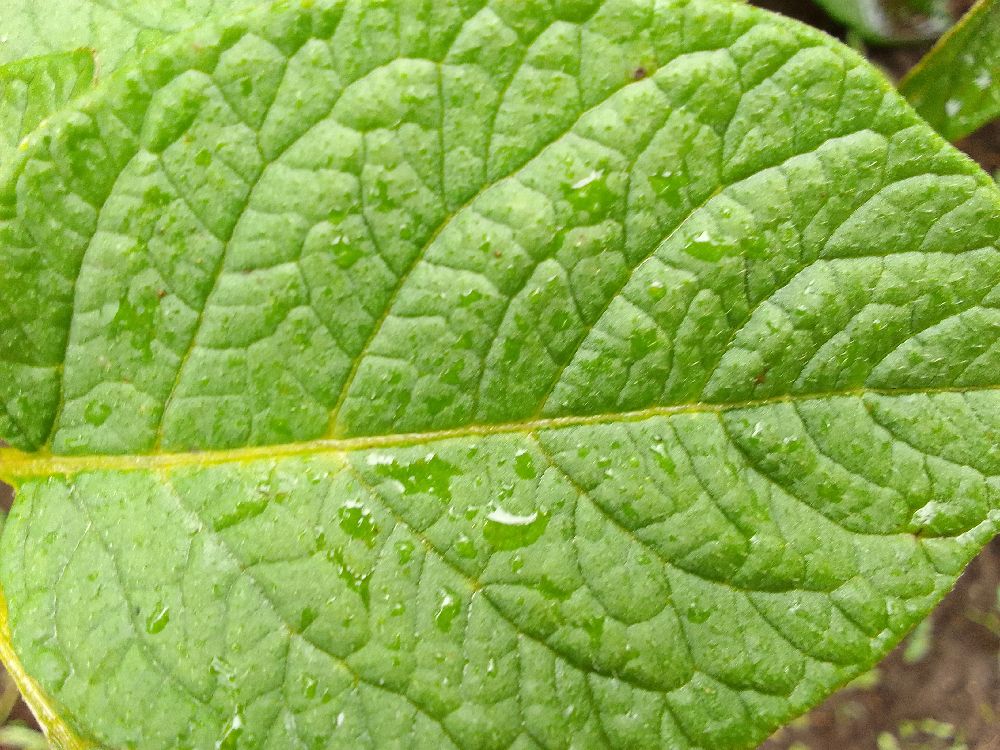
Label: Healthy